Antiparos

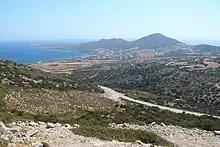
eastern coast of Antiparos

The island of Antiparos is located 0.8 nautical mi (1.5 km) southwest of Paros, separated by the Strait of Antiparos, known as Amfigeio. It lies from the port of Parikia from which the passenger ferry runs. The maximum length of the island is from north to south, while the maximum width reaches . The total area is estimated at . And the highest peak, St. Elias, in the middle of the island, is at 308 m. The main town is called simply Antiparos.